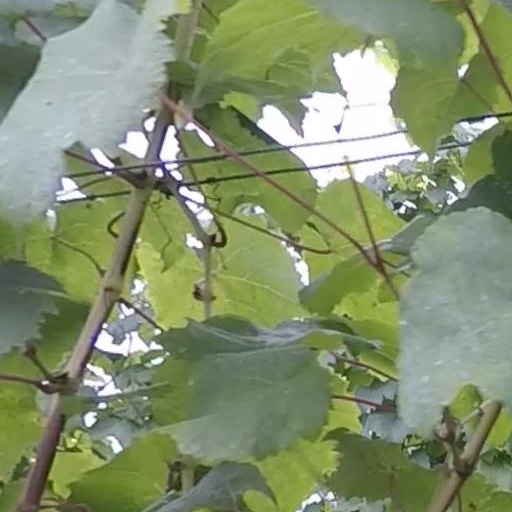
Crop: grape